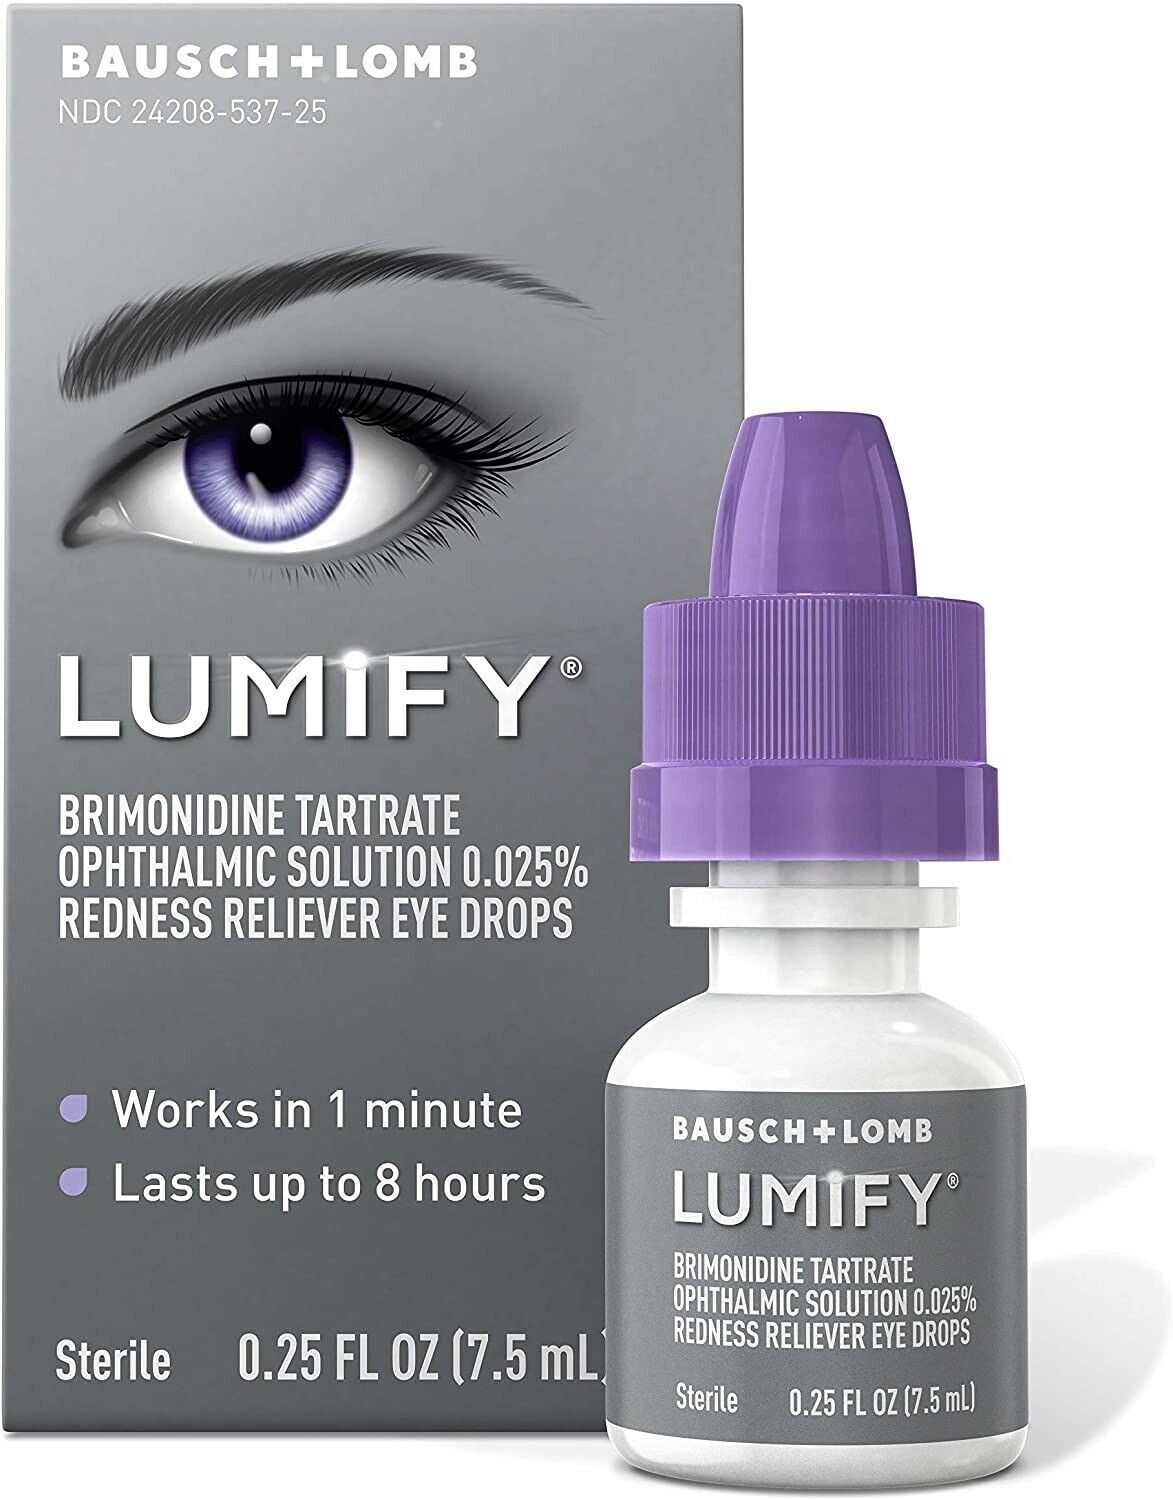
Lumify Redness Reliever Eye Drops - .25 Oz / 7. 5 Ml
Eye Drops for Red Eyes: LUMIFY significantly reduces redness to help reveal your eyes' natural radiance. From the eye care experts at Bausch and Lomb, LUMIFY works in 1 minute and lasts up to 8 hours LUMIFY is different: The only OTC drop to contain brimonidine. It selectively targets redness, alleviating some potential side effects associated with other redness relief drops, when used as directed LUMIFY contains no bleach or dyes. It’s Doctor recommended redness reliever (data on file) Eye Care Experts at Bausch and Lomb: For over 150 years, we have focused on innovation and quality in eye care products, from contact lenses and solutions to eye drops, ointments, eye vitamins, and more Amazing Looking Eyes: We understand how important eyes are. And despite all the eye creams, mascara, eyeliners and eyeshadows, if your eyes are red, you won’t look your best LUMIFY eye drops significantly reduce redness to help eyes appear whiter, brighter, and more radiant. LUMIFY is a unique formulation, that was developed by doctors and is clinically proven to reduce redness in 1 minute and last up to 8 hours. LUMIFY works differently to selectively target redness with a lower risk of potential side effects. LUMIFY is a trademark of Bausch & Lomb Incorporated or its affiliates. © 2021 Bausch & Lomb Incorporated or its affiliates.
Brand: Lumify
Category: Health & Beauty > Personal Care > Vision Care > Eye Drops & Lubricants